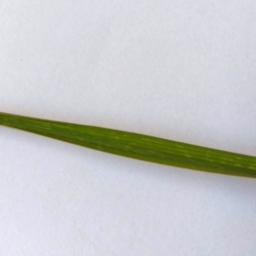
Label: Rice___Healthy